Tisá Rocks

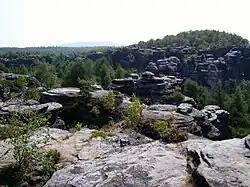
View of the Great Tisá Rocks

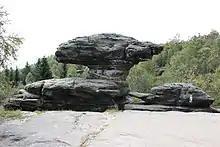
The landmark of Tisá Rocks: "Toadstool & Turtle"

The Tisá Rocks or Tisá Walls are a group of rocks in Tisá in the Czech Republic. It is located in the western Elbe Sandstone Mountains, not far from its topographical boundary with the Ore Mountains. The region, with its rock pillars up to 30 m high, is one of the major tourist attractions of the region. The Tisá Rocks and the neighbouring Bürschlické Rocks are protected as a nature monument.